Enz Valley Railway

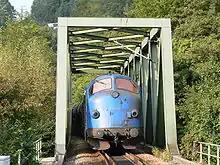
Construction train on the Enz Bridge south of the Schlossberg Tunnel in Neuenbürg

With the political support of the state of Baden-Württemberg and the adjacent municipalities and districts, the line was taken over by AVG on 1 January 2000 under a 25 years lease from Deutsche Bahn and the line began to be converted for light rail operations. This included the modernisation of the tracks, the electrification of the line and the renovation of Brötzingen station; the unused station building still stands at the 0 kilometre mark. New stations were established at Maihälden Pforzheim, Brötzingen Sandweg, Brötzingen Wohnlichstraße, Neuenbürg Freibad, Rotenbach, Eyachbrücke, Höfen Nord, Calmbach Süd and Bad Wildbad Nord; one more stations at Pforzheim Durlacher Straße is planned. Calmbach station became a crossing station and new signals were installed.